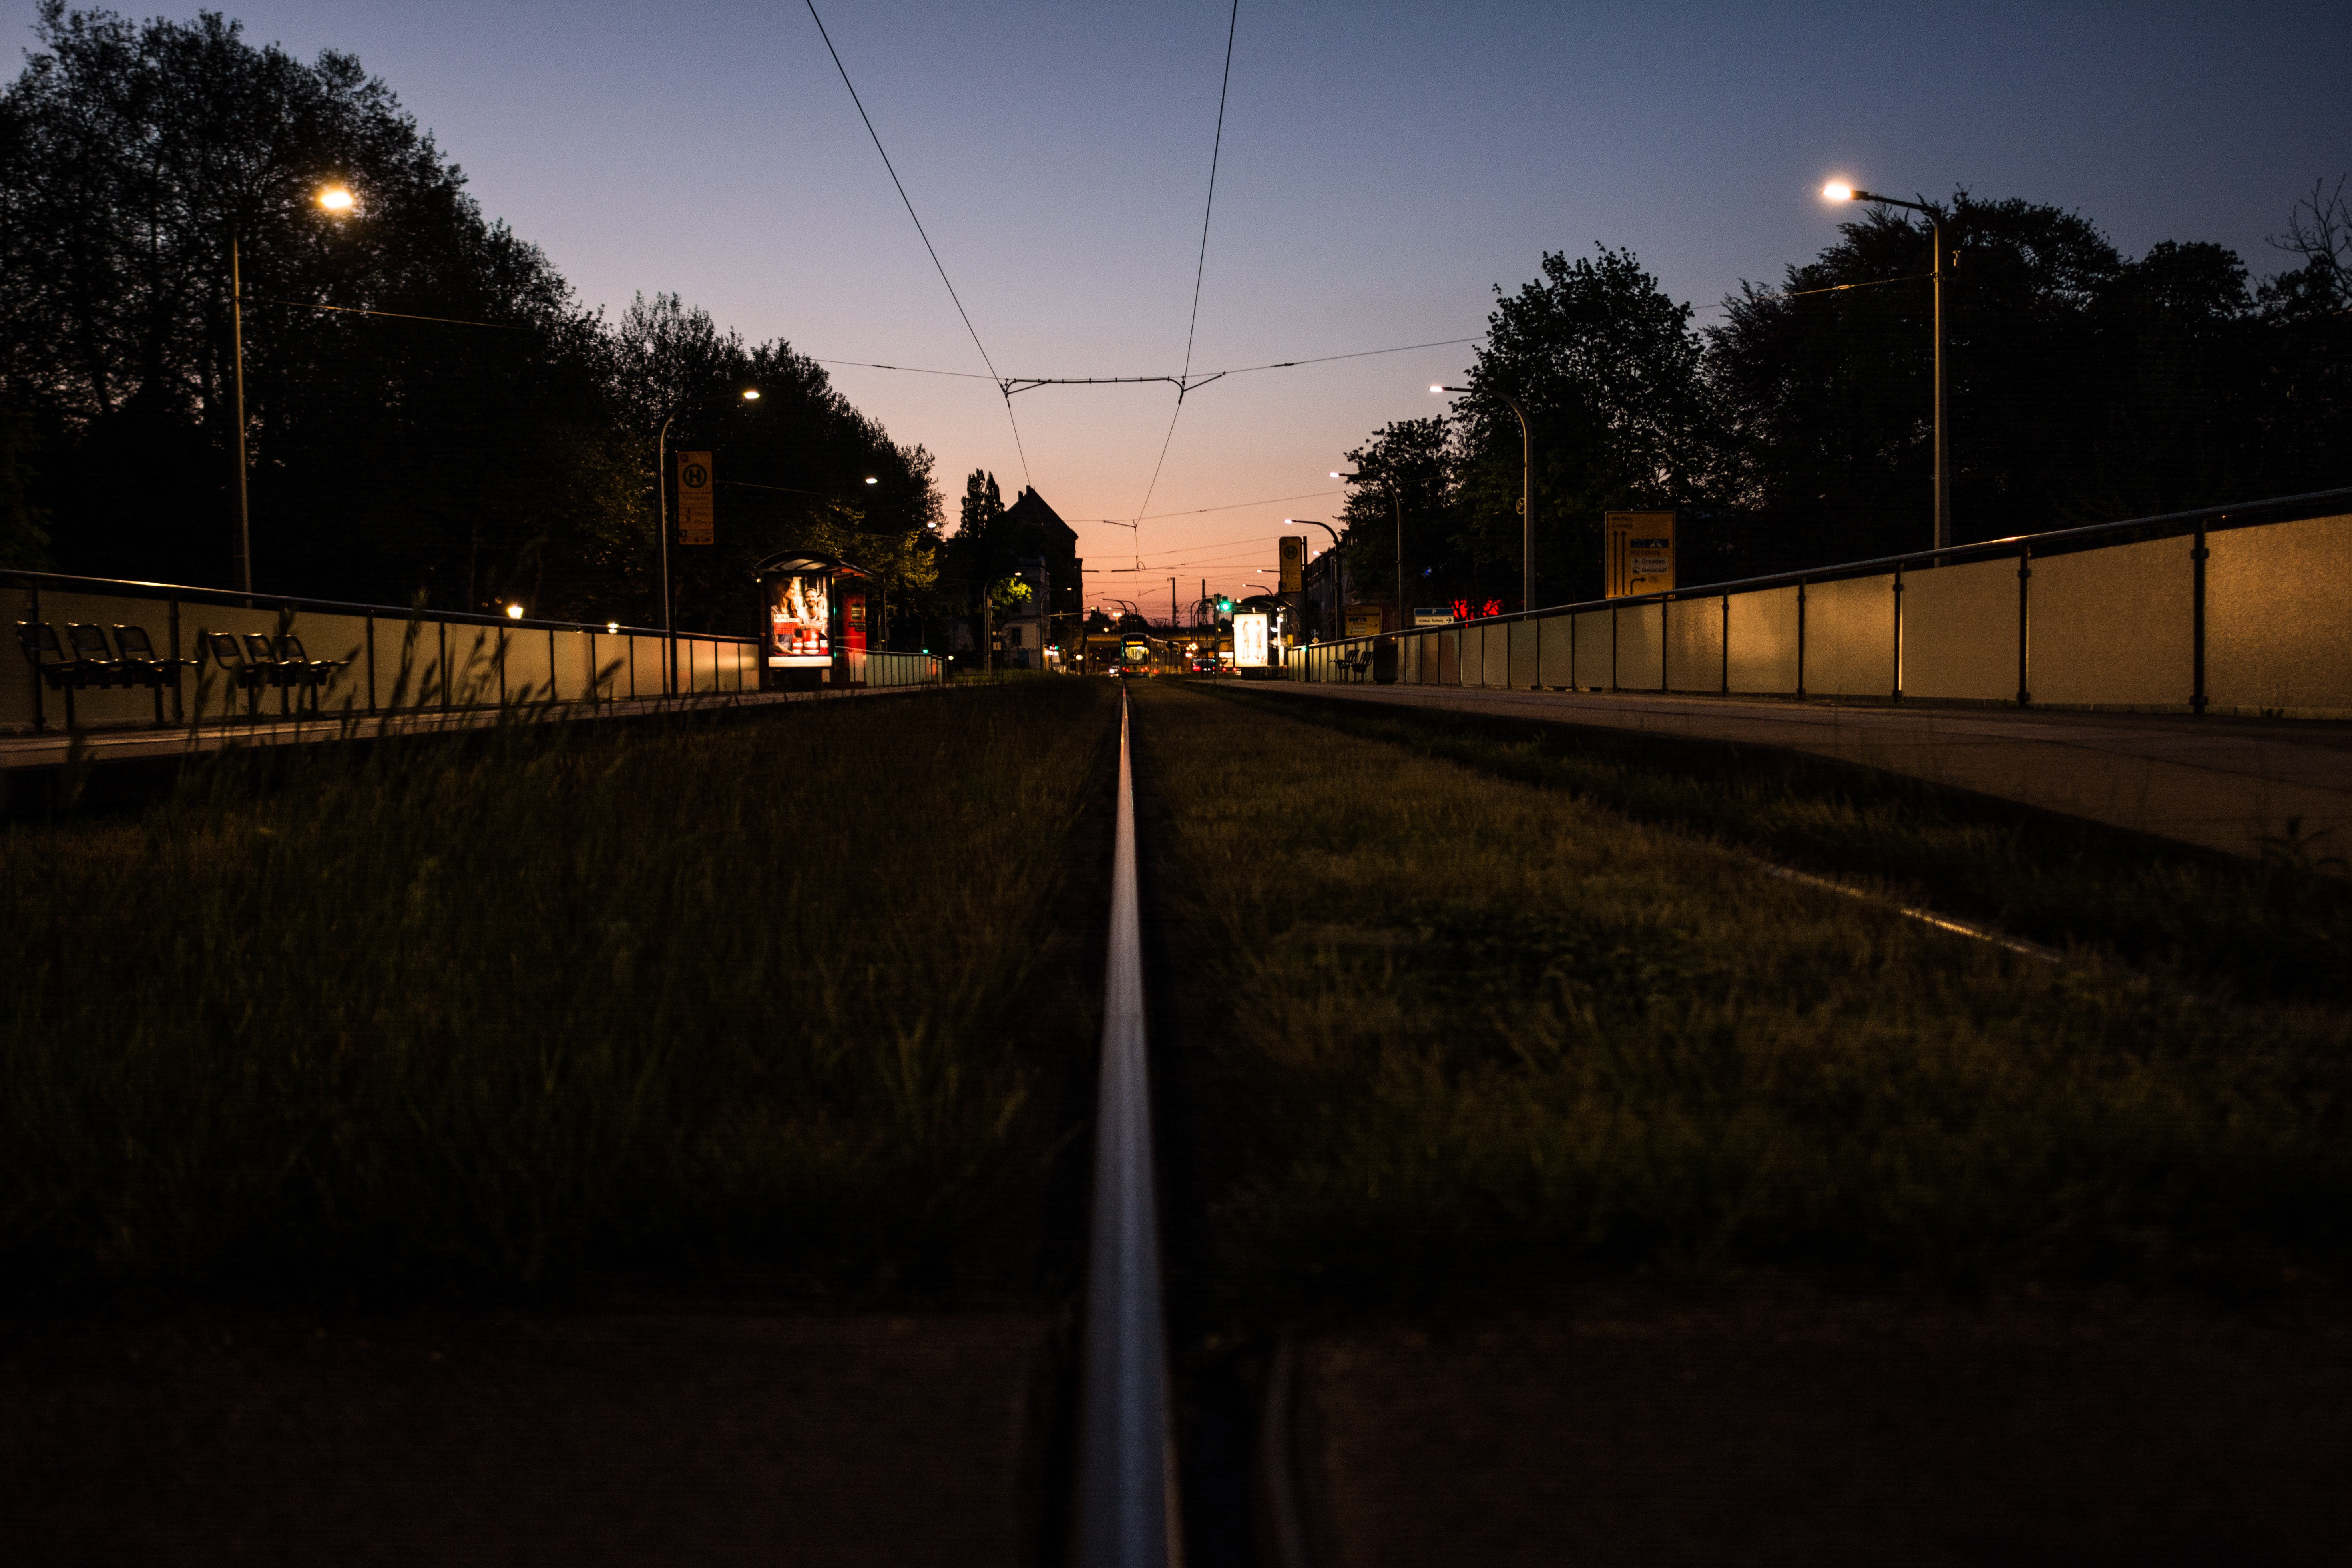
grass, light, sunset, night, morning, dawn, city, train, dusk, evening, reflection, darkness, street light, lighting, public transport, bus stop, tracks, rails, wires, shape, urban area